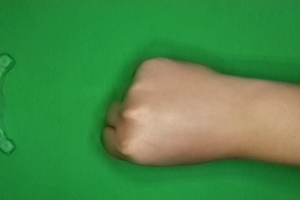
Label: rock